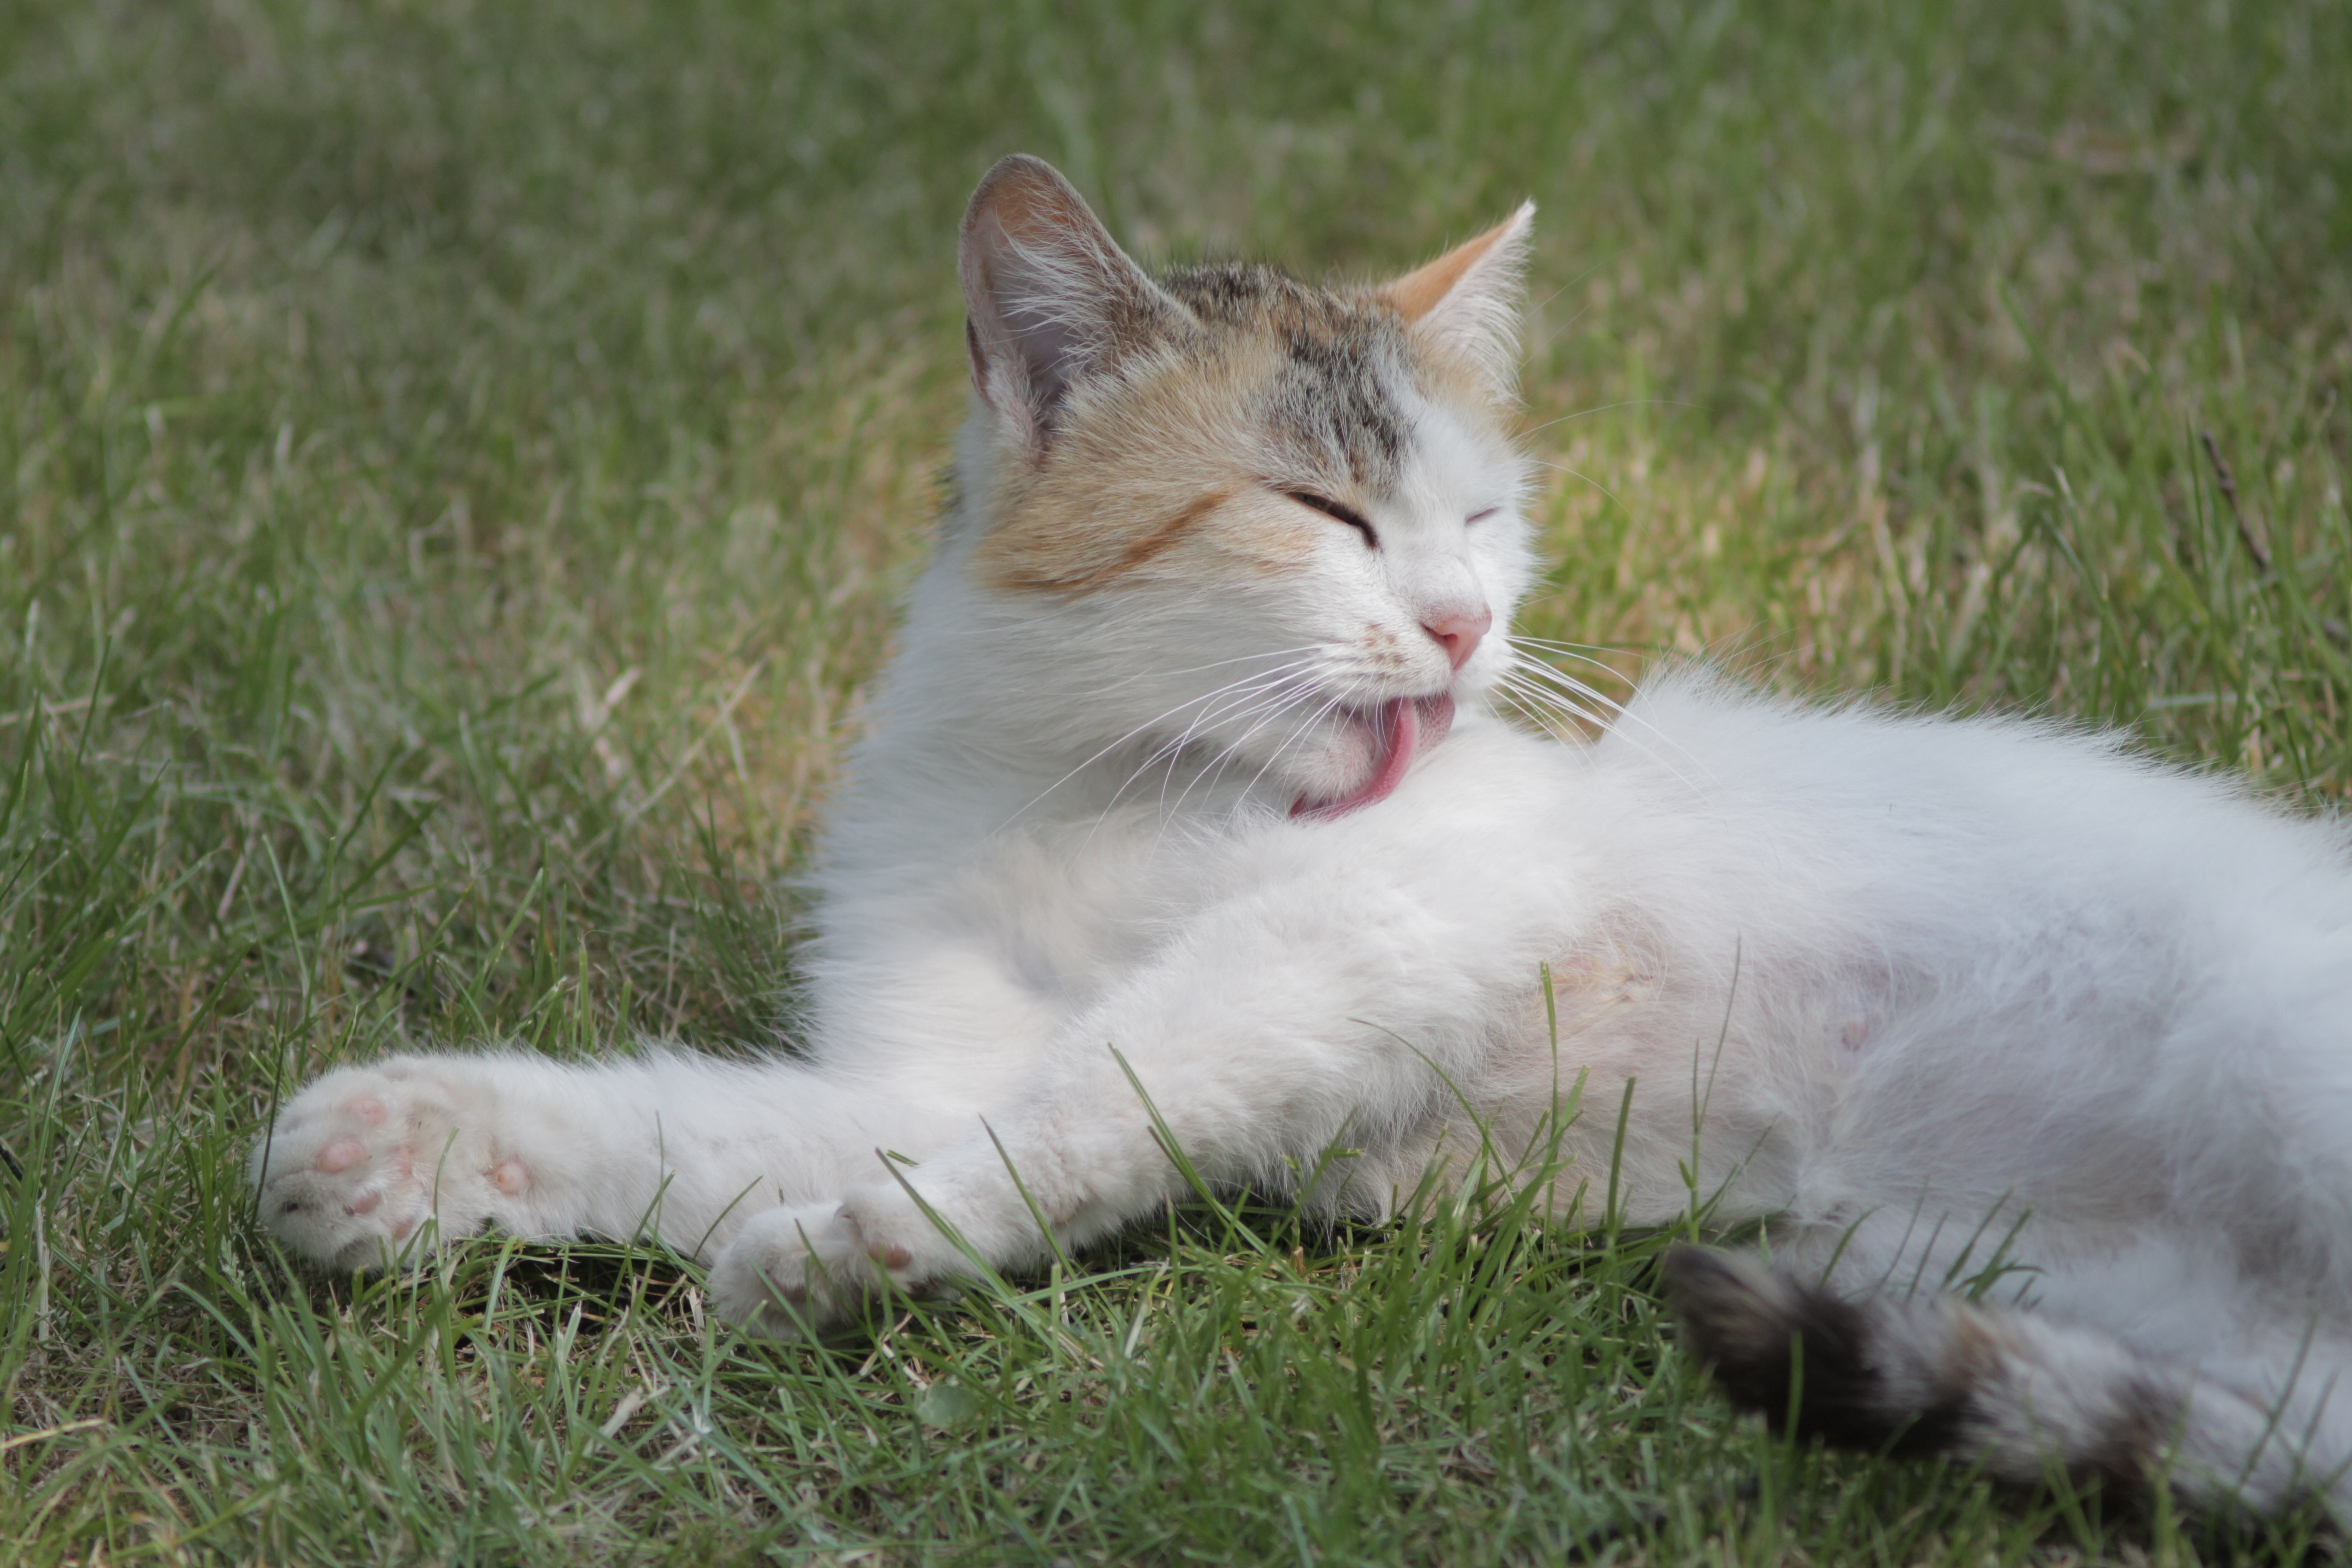
nature, grass, animal, cute, pet, fur, fluffy, kitten, cat, mammal, whiskers, kitty, vertebrate, adorable, lying, cute cat, norwegian forest cat, european shorthair, small to medium sized cats, cat like mammal, carnivoran, domestic short haired cat, domestic long haired cat